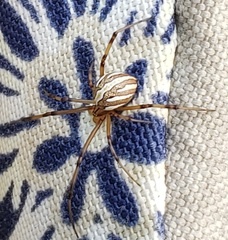
Species: Lactrodectus_hesperus